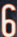
Number: 6